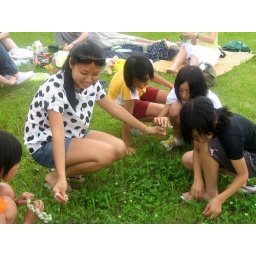
4 girls we often see hanging out around the river